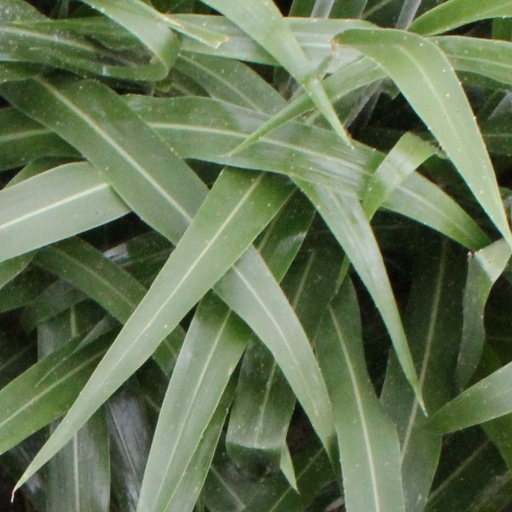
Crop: sorghum